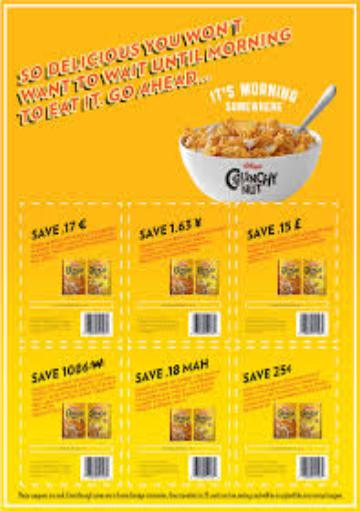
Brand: Crunchy Nut
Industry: Food